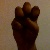
The image shows a hand gesture representing the letter 'E' in Indian Sign Language.